Russian National Unity

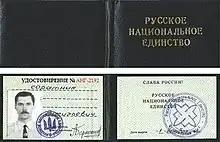
Membership card of the Russian National Unity

In 1989, Barkashov was the second in command in Russian National-Patriotic Front Pamyat. His conflict with Dmitri Vasilyev resulted in Barkashov leading, in his words, "the most disciplined and active members, dissatisfied with empty talk and theatrical stunts, out of Pamyat". In 1990, RNU grew in the face of the economic and social difficulties faced by Russians in the course of the dissolution of the Soviet Union.